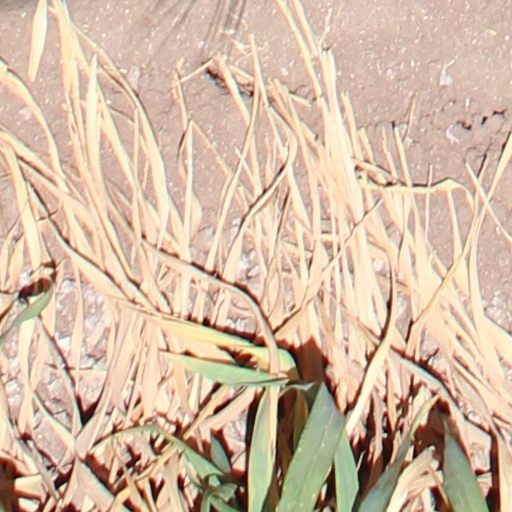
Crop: wheat